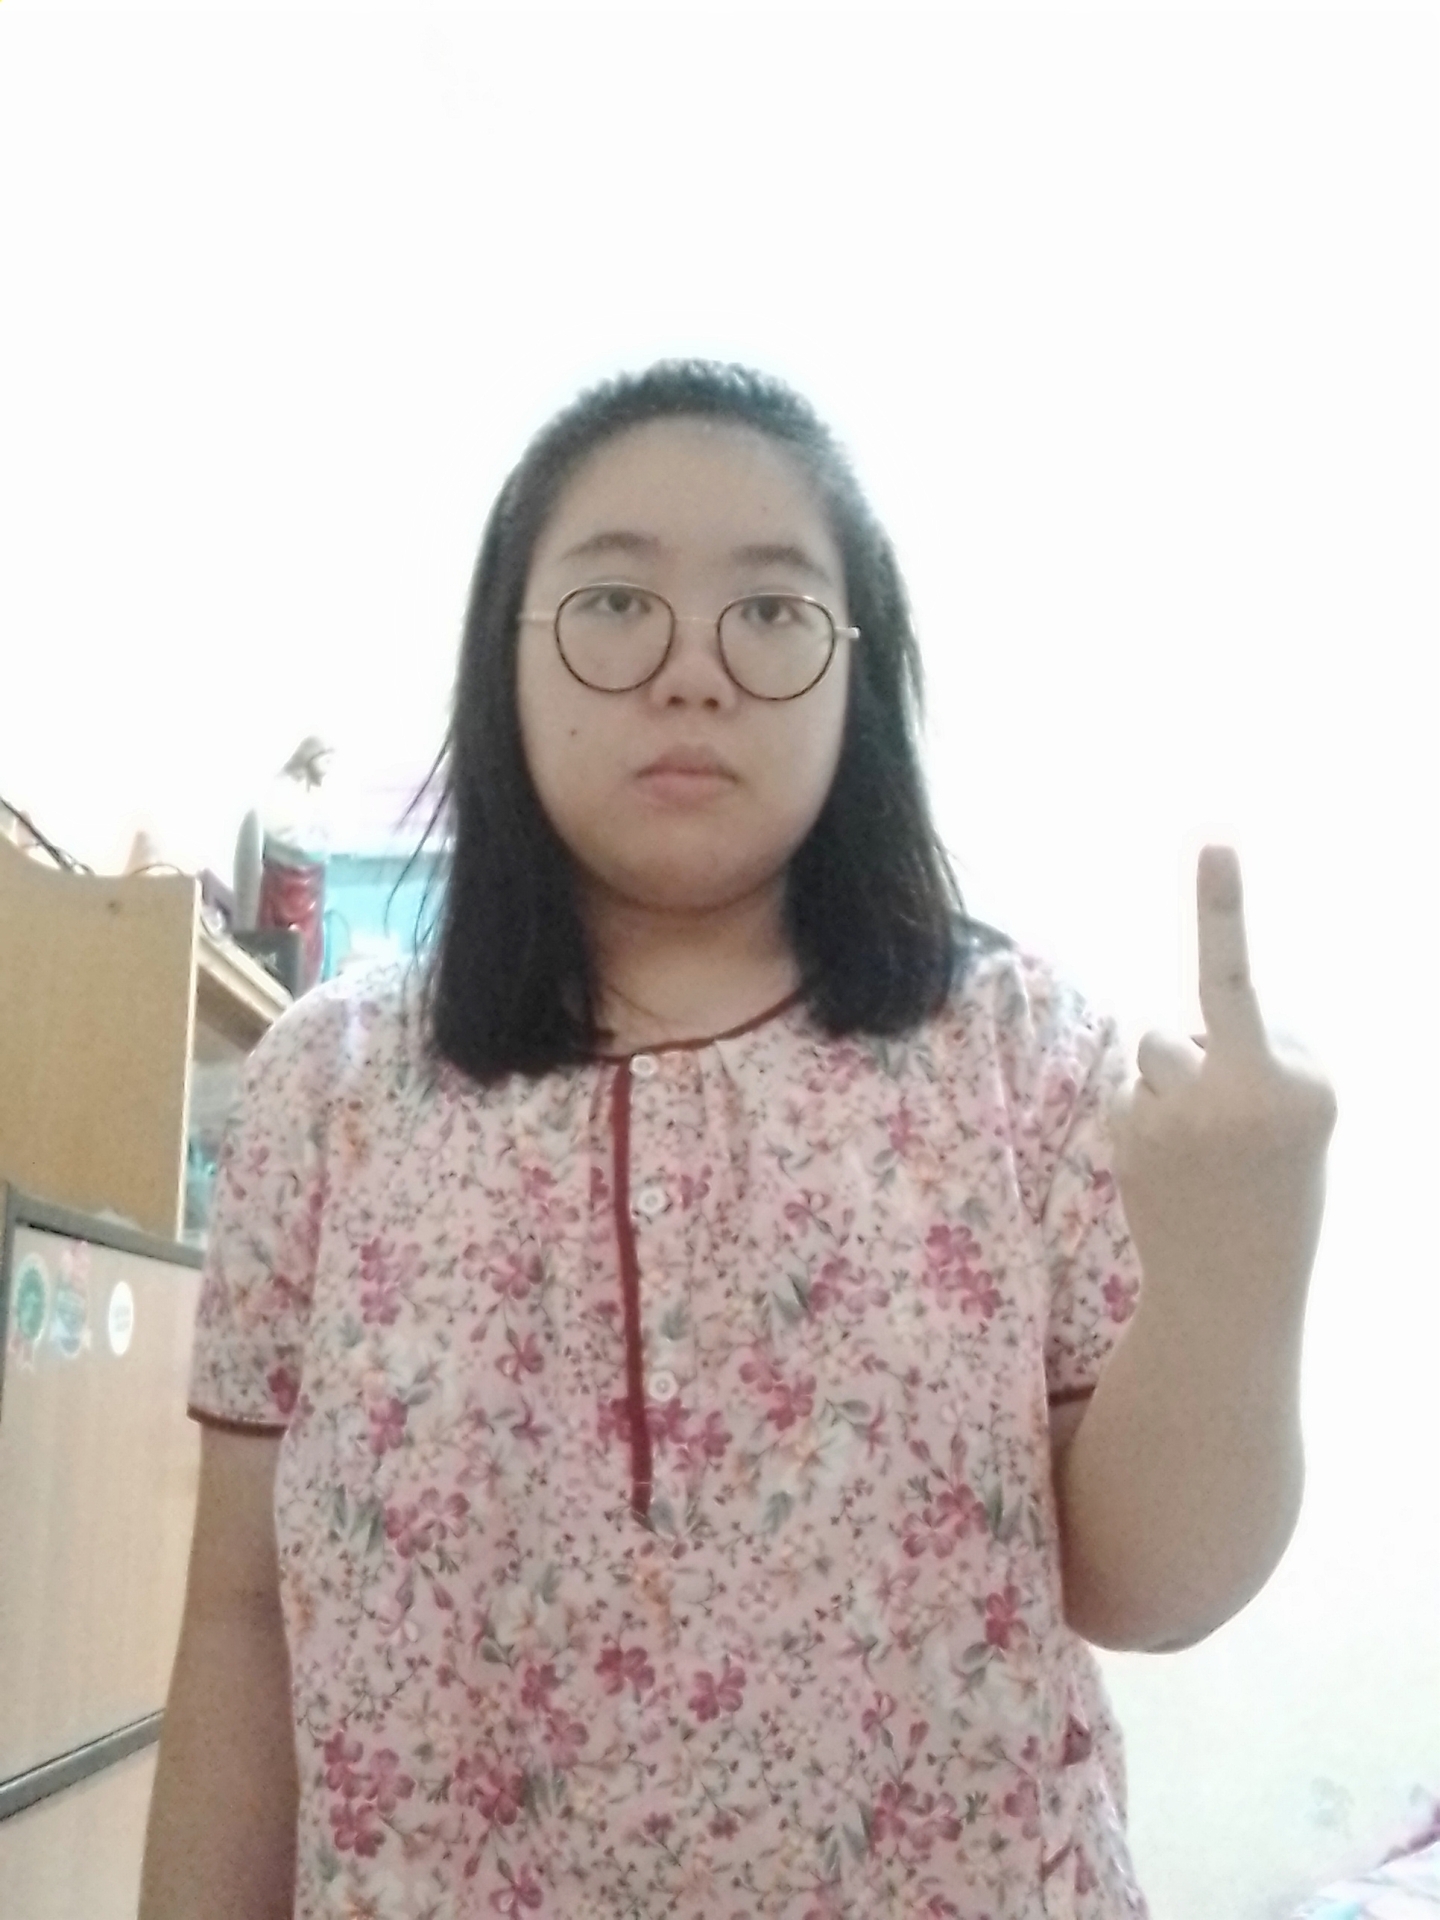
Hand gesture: middle_finger